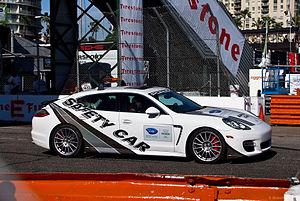
L'American Le Mans Series 2011 est la treizième saison de ce championnat.